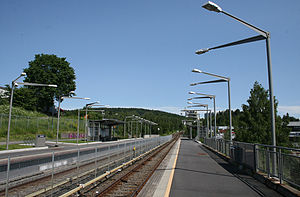
Vollebekk Station
Vollebekk Station.
Vollebekk Station er en metrostation på Grorudbanen på T-banen i Oslo. Stationen ligger i Vollebekk i bydelen Bjerke mellem Risløkka og Linderud Stationer. Mod vest i retning mod Linderud fortsætter banen på en bro over vejen Lunden, og mod øst fortsætter den over jorden i retning mod Risløkka og sentrum. Der er adgang til stationen, der ligger lige nord for Østre Aker vei, fra Lunden.